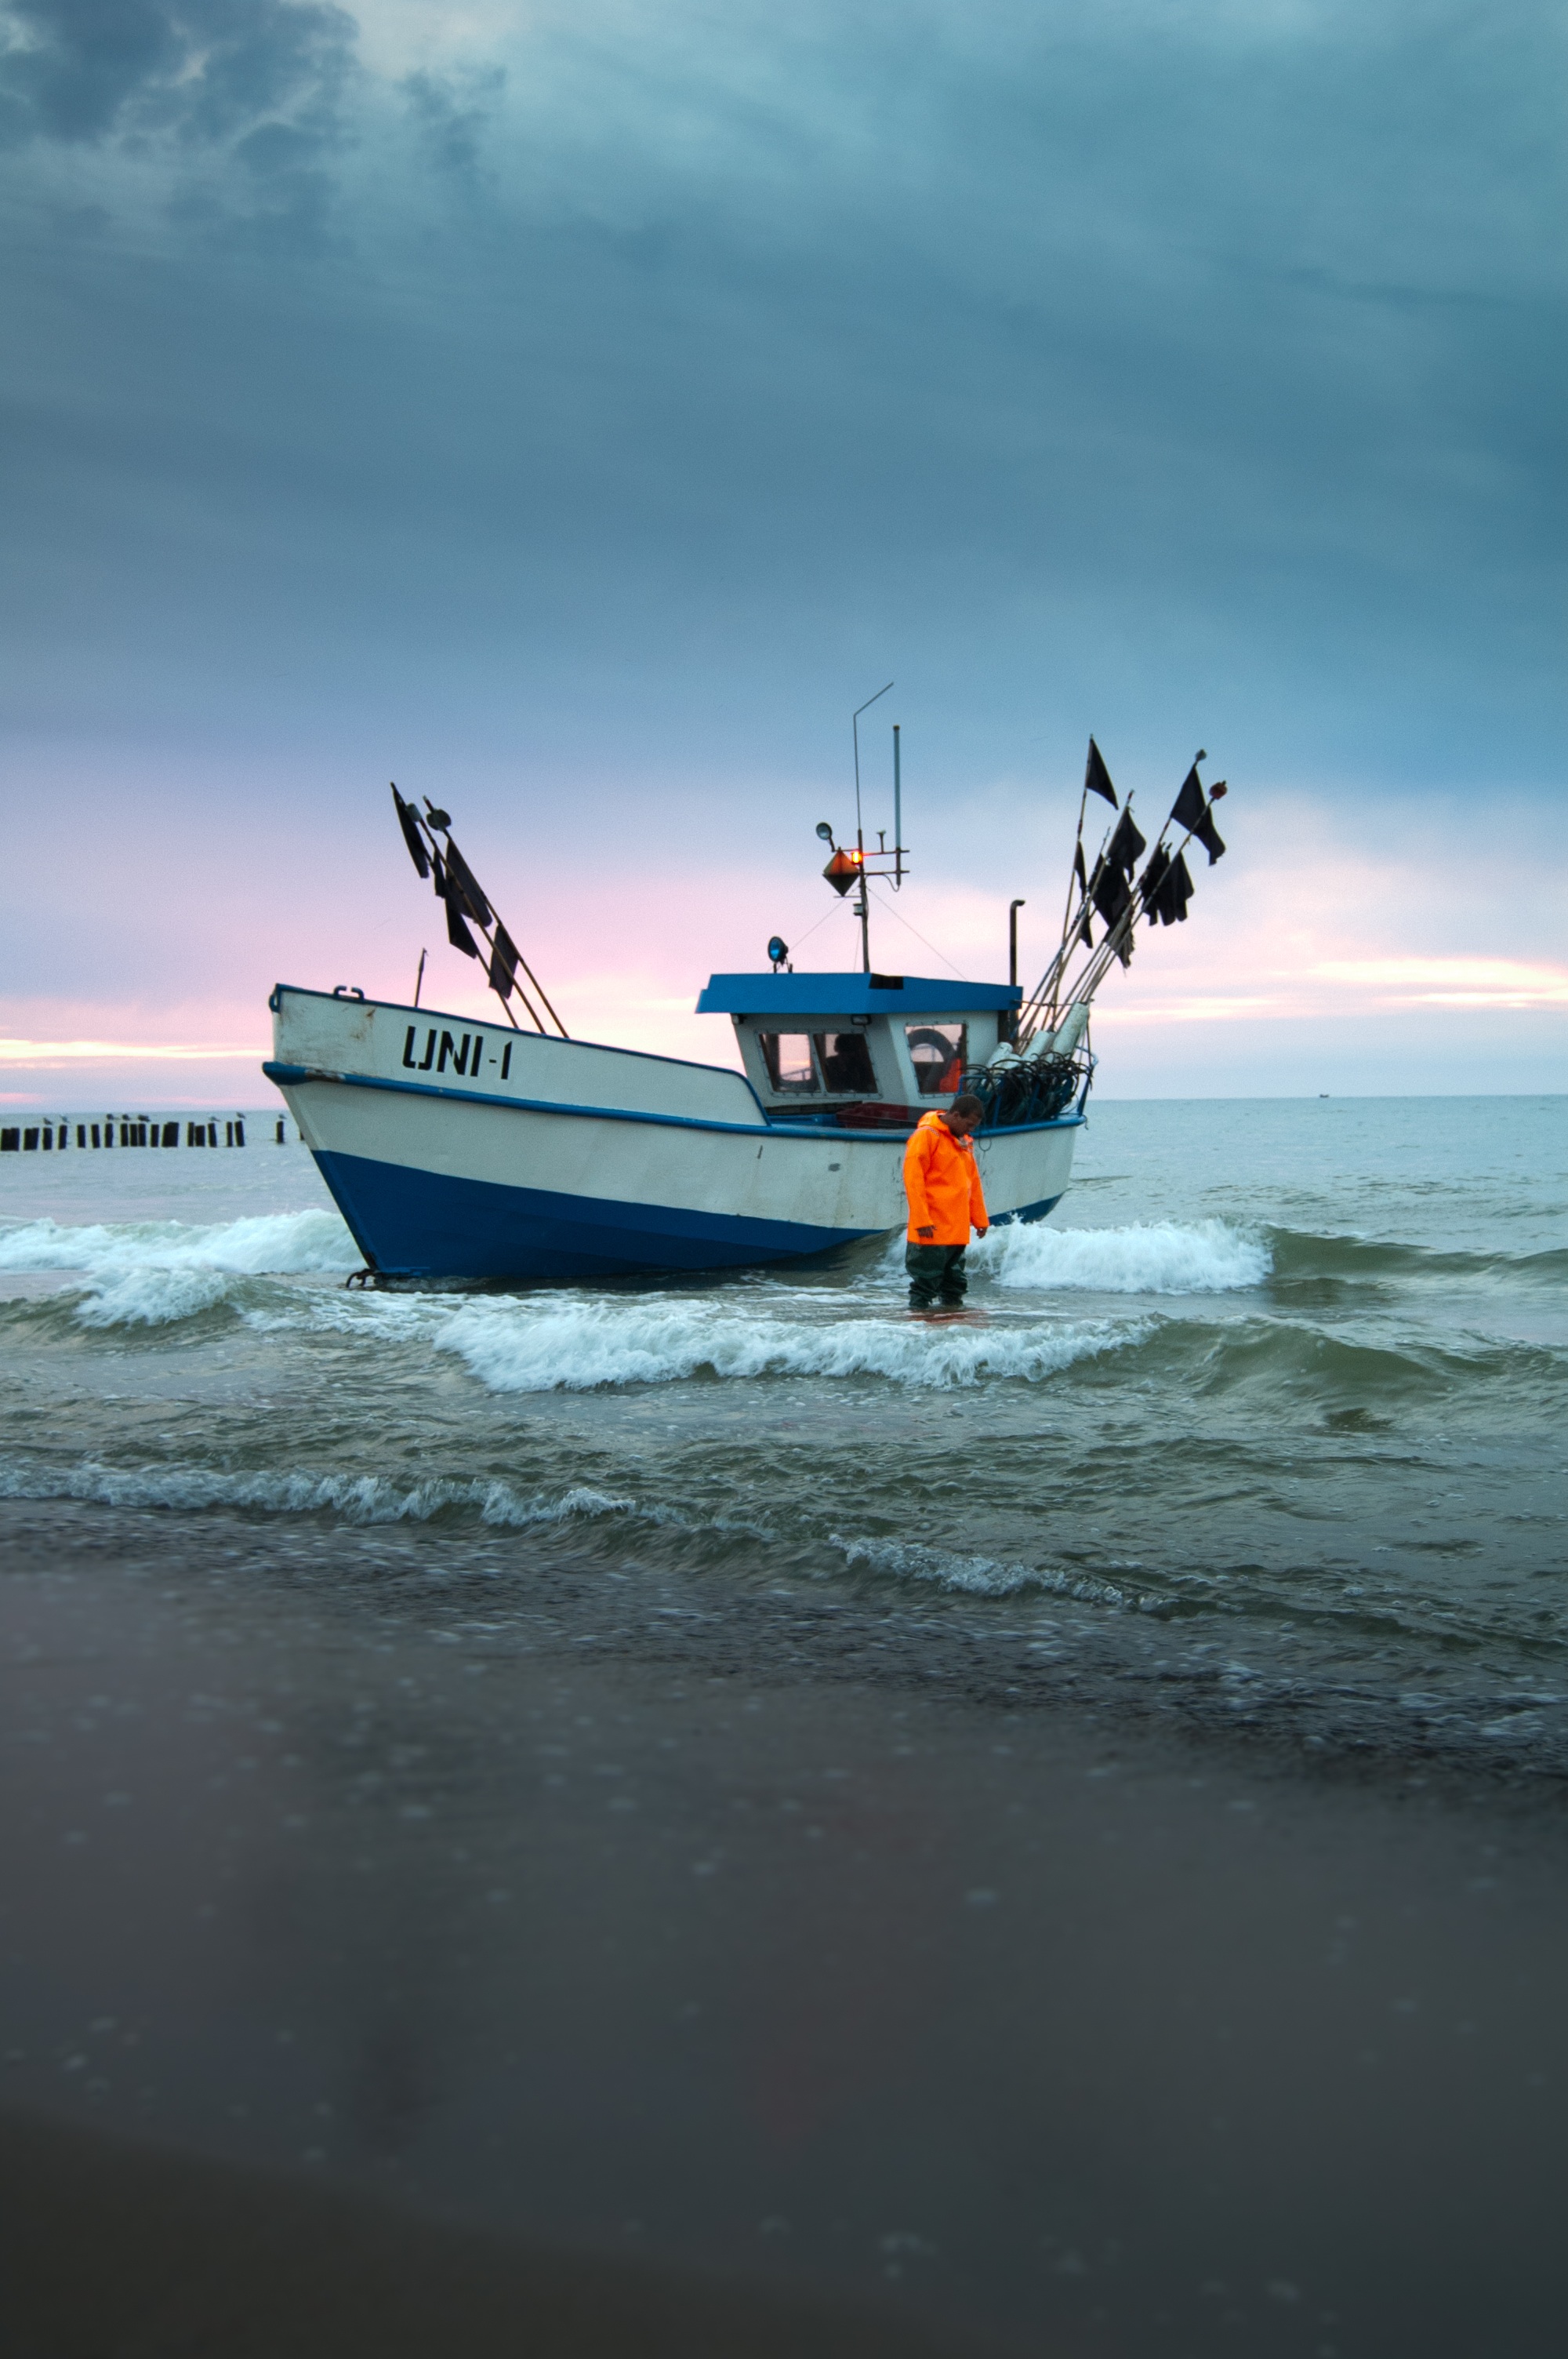
beach, landscape, sea, coast, water, nature, sand, ocean, sky, boat, wave, view, vehicle, bay, blue, motorboat, holidays, boating, poland, watercraft, peace of mind, cutter, fishing vessel, the coast, the baltic sea, the waves, the fisherman, natural sea, the horizon, a fishing vessel